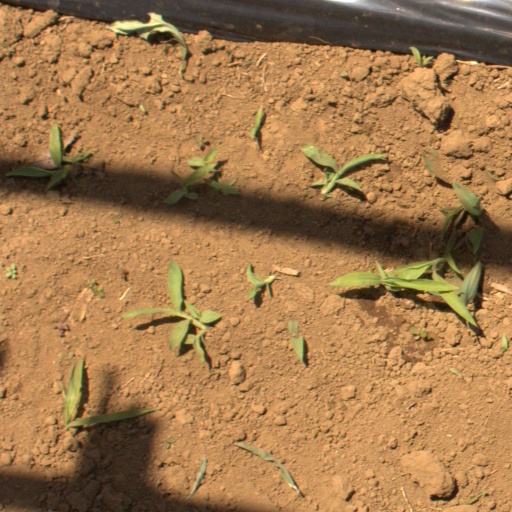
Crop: Jerusalem artichoke